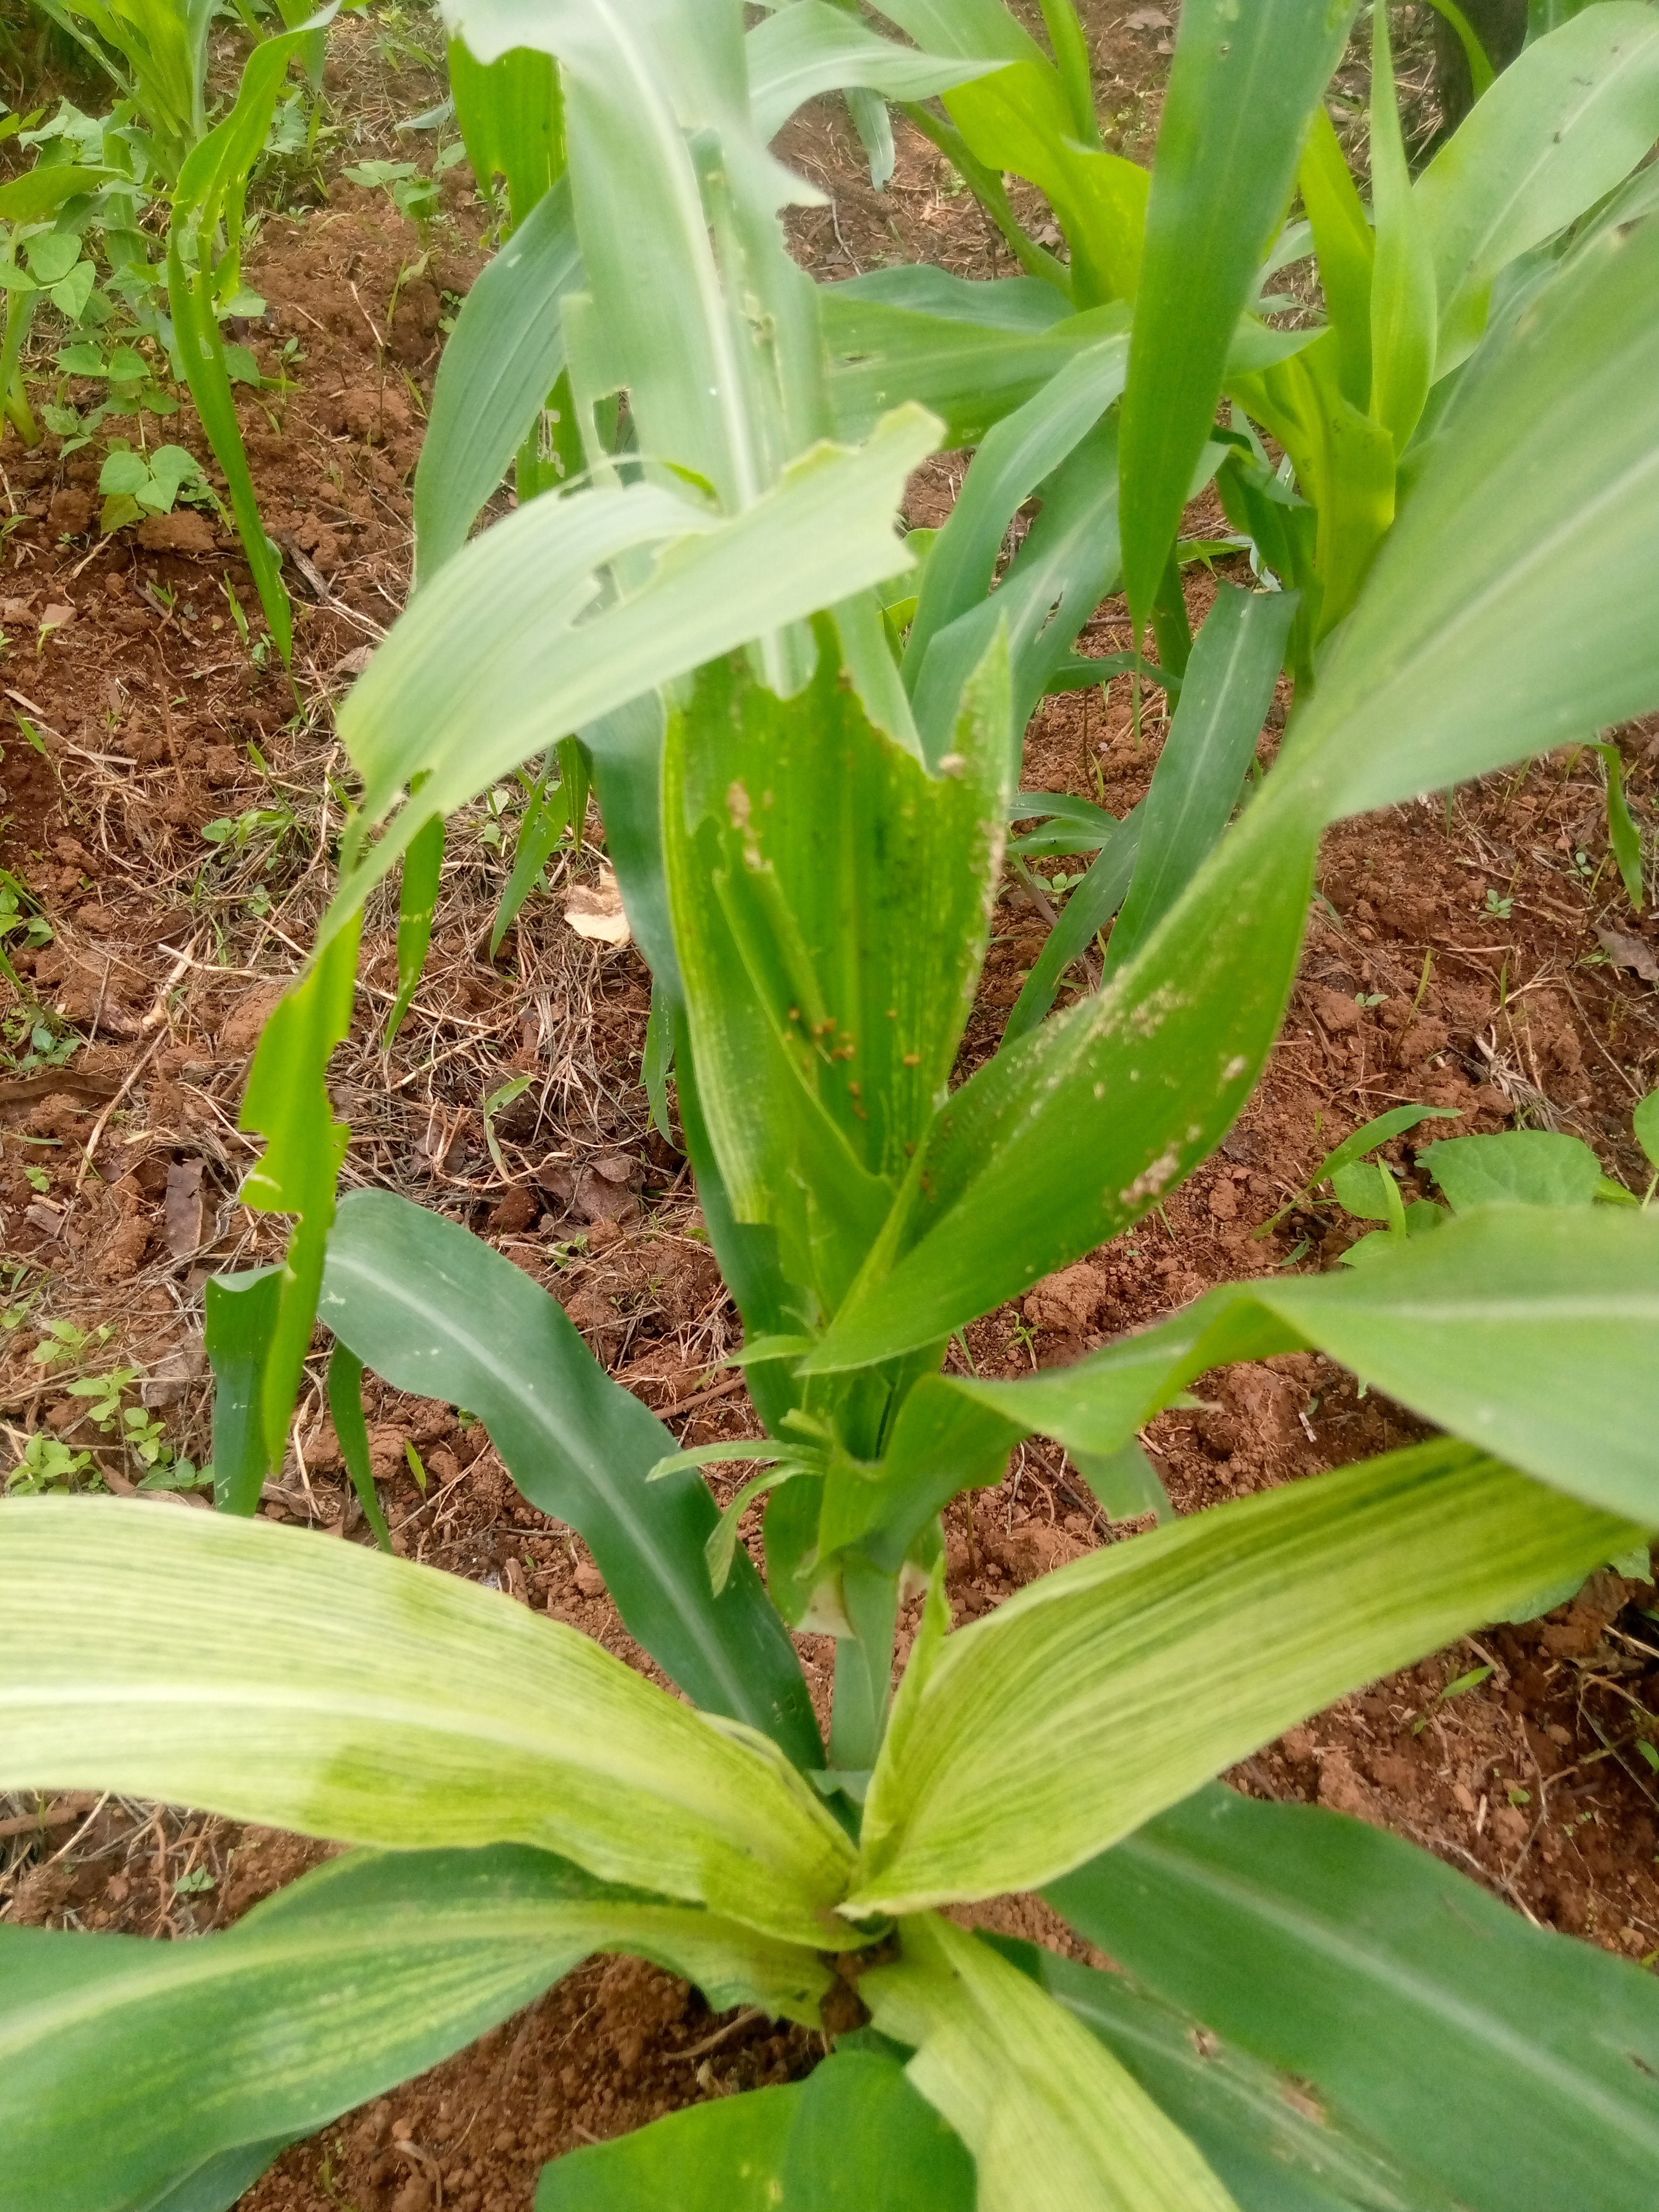
Label: spodoptera_frugiperda